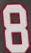
Number: 8